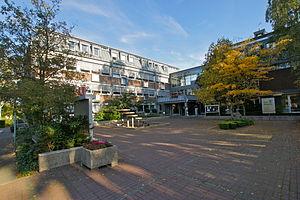
Straelen, Allemagne: Hôtel de ville